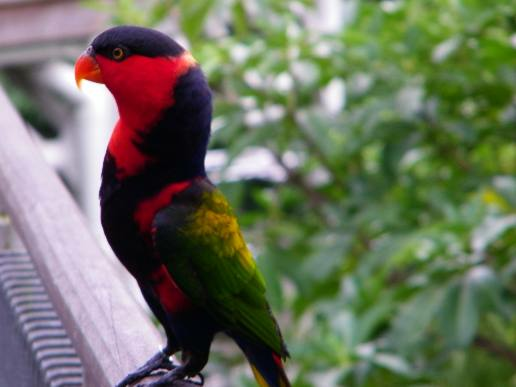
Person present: No